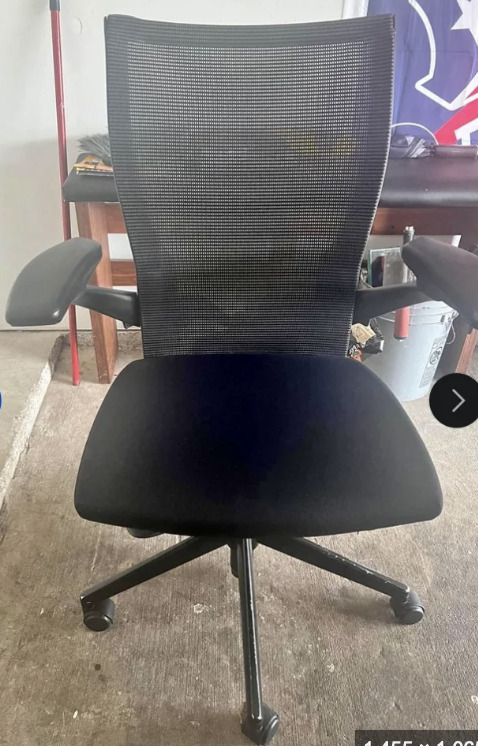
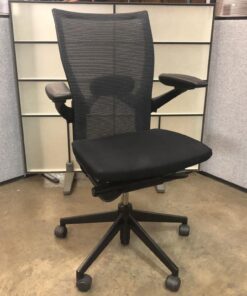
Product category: items_chair
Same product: yes